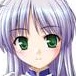
Portrait style: Anime Portrait